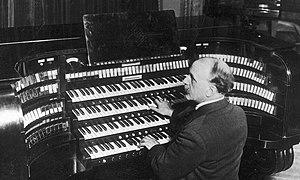
Louis Vierne aux claviers de l'orgue du Wanamaker Shop en février 1927.
Louis Vierne, né à Poitiers le 8 octobre 1870, mort à Paris le 2 juin 1937, est un musicien compositeur français, organiste titulaire du grand orgue de la cathédrale Notre-Dame de Paris. Figure incontournable de l’école d’orgue française au XXᵉ siècle, Louis Vierne a mené une carrière de compositeur, professeur et d’organiste interprète et improvisateur.